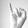
ASL letter: I